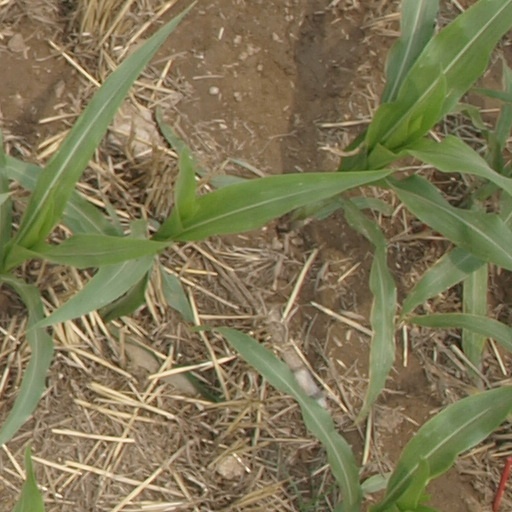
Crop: maize; corn